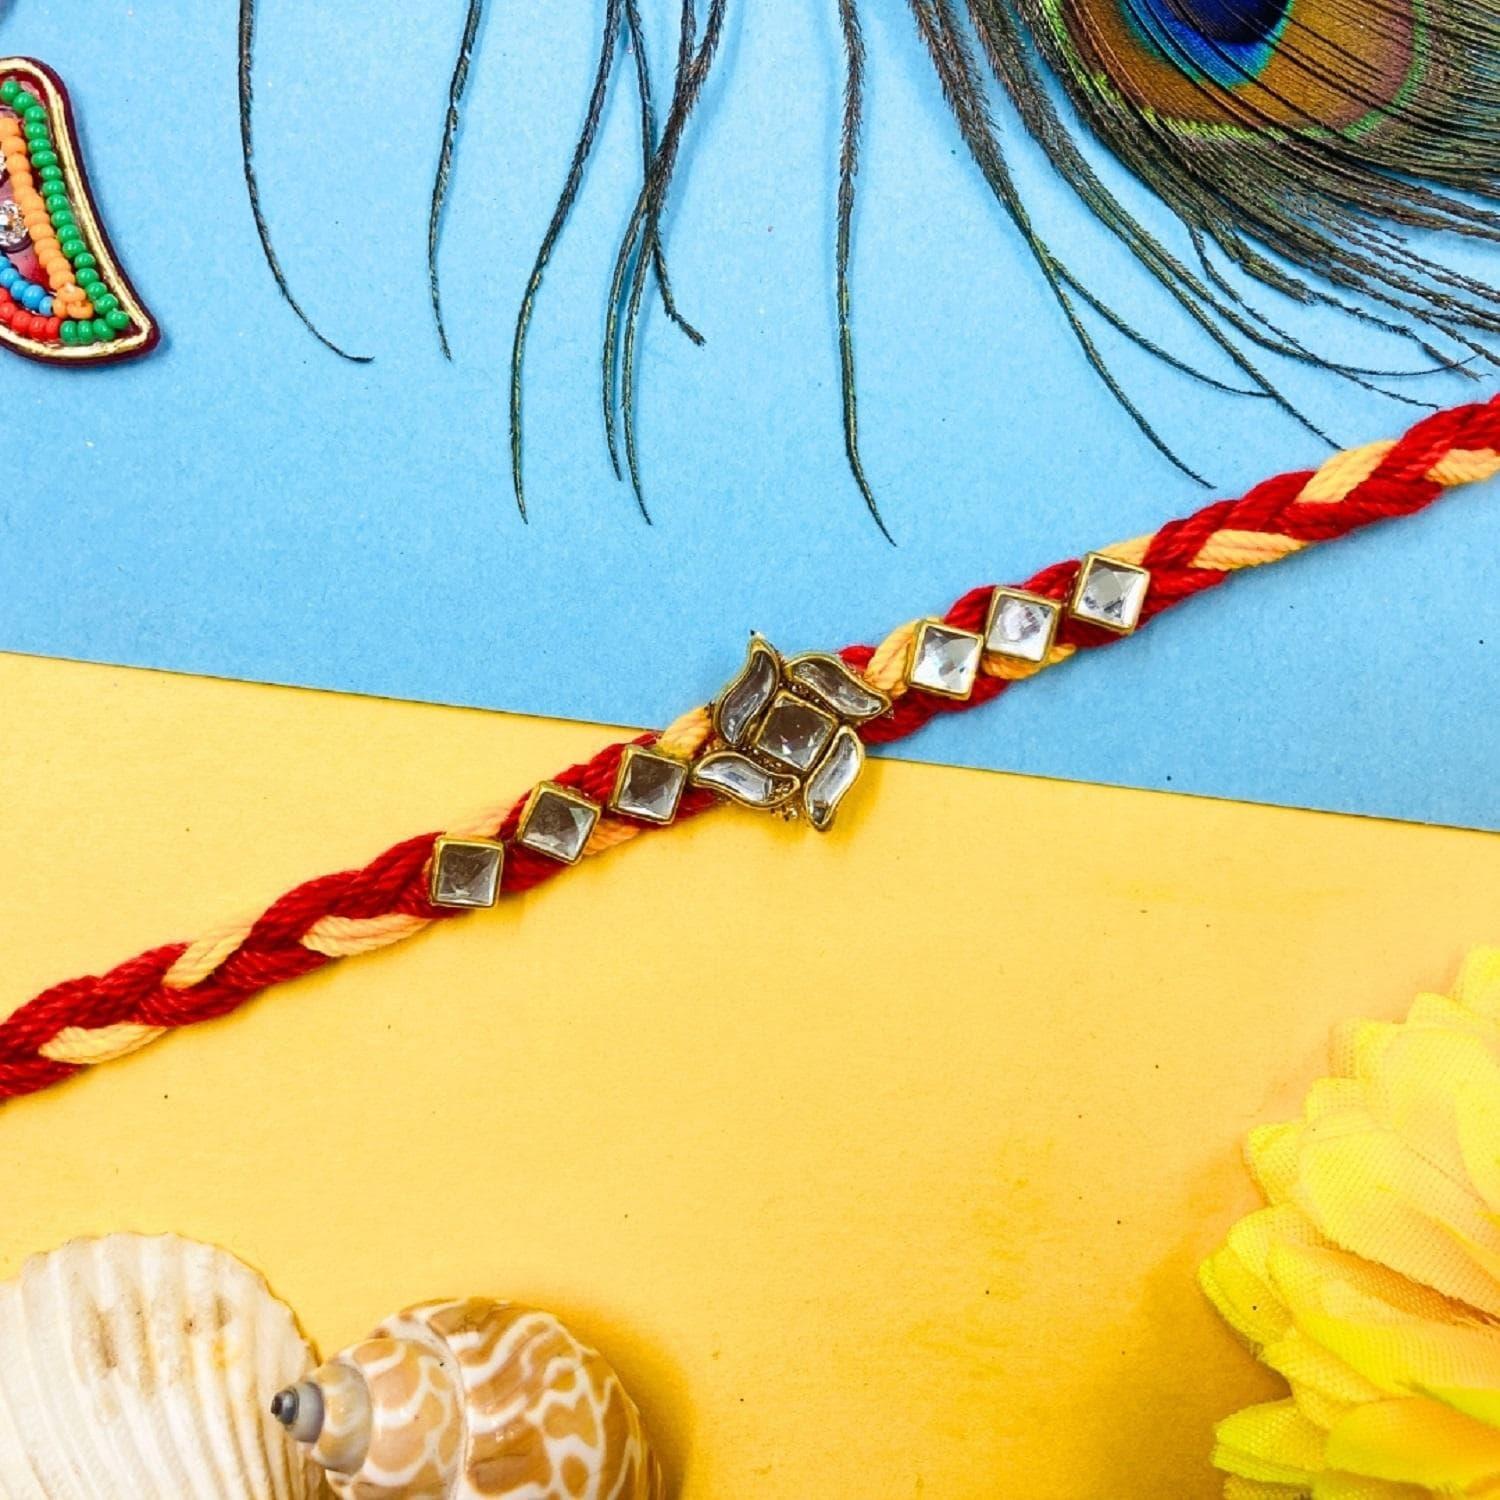
VIBRANCE Traditional Doremon Rakhi for Raksha Bandhan.
Type: Rakhis
Brand: VIBRANCE
Price: Rs. 199
 Raksha Bhandan is a celebration of the bond between a brother and sister. We specialize in creating unique rakhi designs for every brother and sister. Our rakhi collection ranges from traditional to modern designs, all of which are handcrafted with love and care. We strive to make each Raksha Bhandan special for our customers by providing the perfect rakhi for their loved ones. With our wide range of designs and styles, you can find the perfect rakhi for your brother or sister. Shop with us today to make your Raksha Bhandan magical.The design of the delivered product or parts of it may vary slightly from what is shown in the image.
Features: Hand crafted pearl and crystal studded rakhi Multicolor Rakhi,Special Multi colour Designer Rakhi for Brother / Bhabhi / Kids,Includes roli chawal and free greeting card,Rakshabandhan Special Card,Comes with Roli Chawal & Best Wishes Greeting Card in best packaging